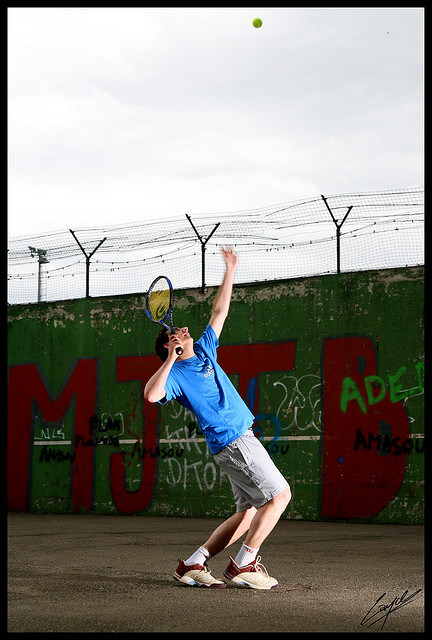
một người đàn ông đang ngửa người để chuẩn bị phát bóng